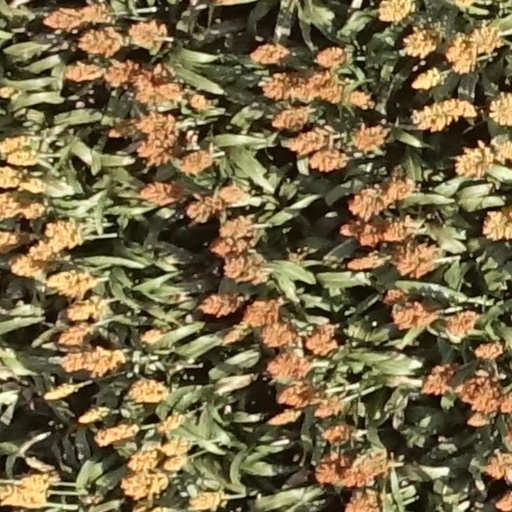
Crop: sorghum